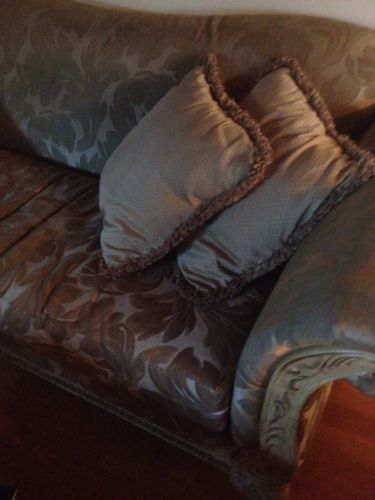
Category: sofa